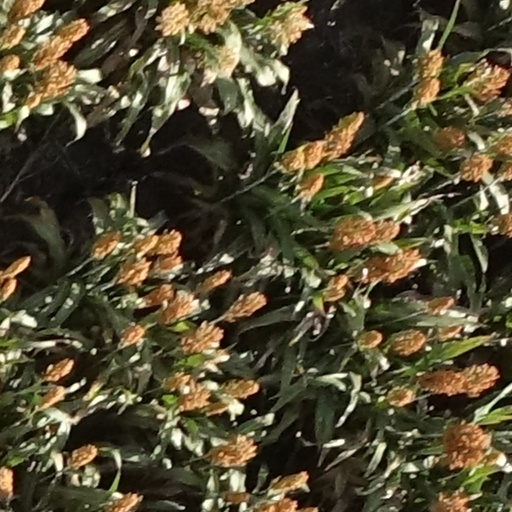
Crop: sorghum